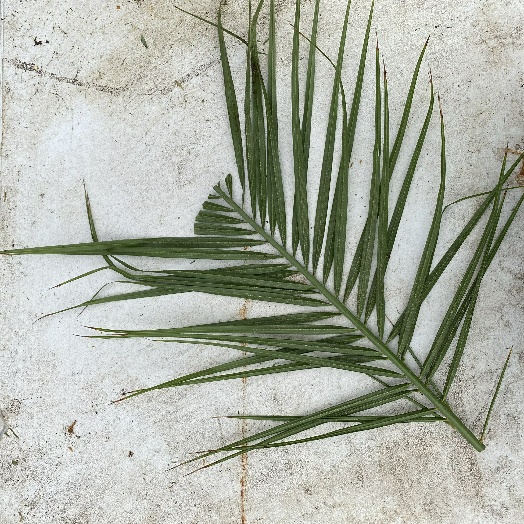
Label: Vegetation